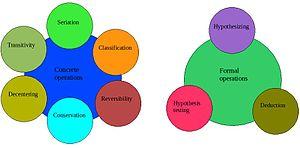
L'intelligence humaine est caractérisée par plusieurs aptitudes, surtout cognitives, qui permettent à l'individu humain d'apprendre, de former des concepts, de comprendre, d'appliquer la logique et la raison. Elle comprend la capacité à reconnaître des tendances, comprendre les idées, planifier, résoudre des problèmes, prendre des décisions, conserver des informations, et utiliser la langue pour communiquer.